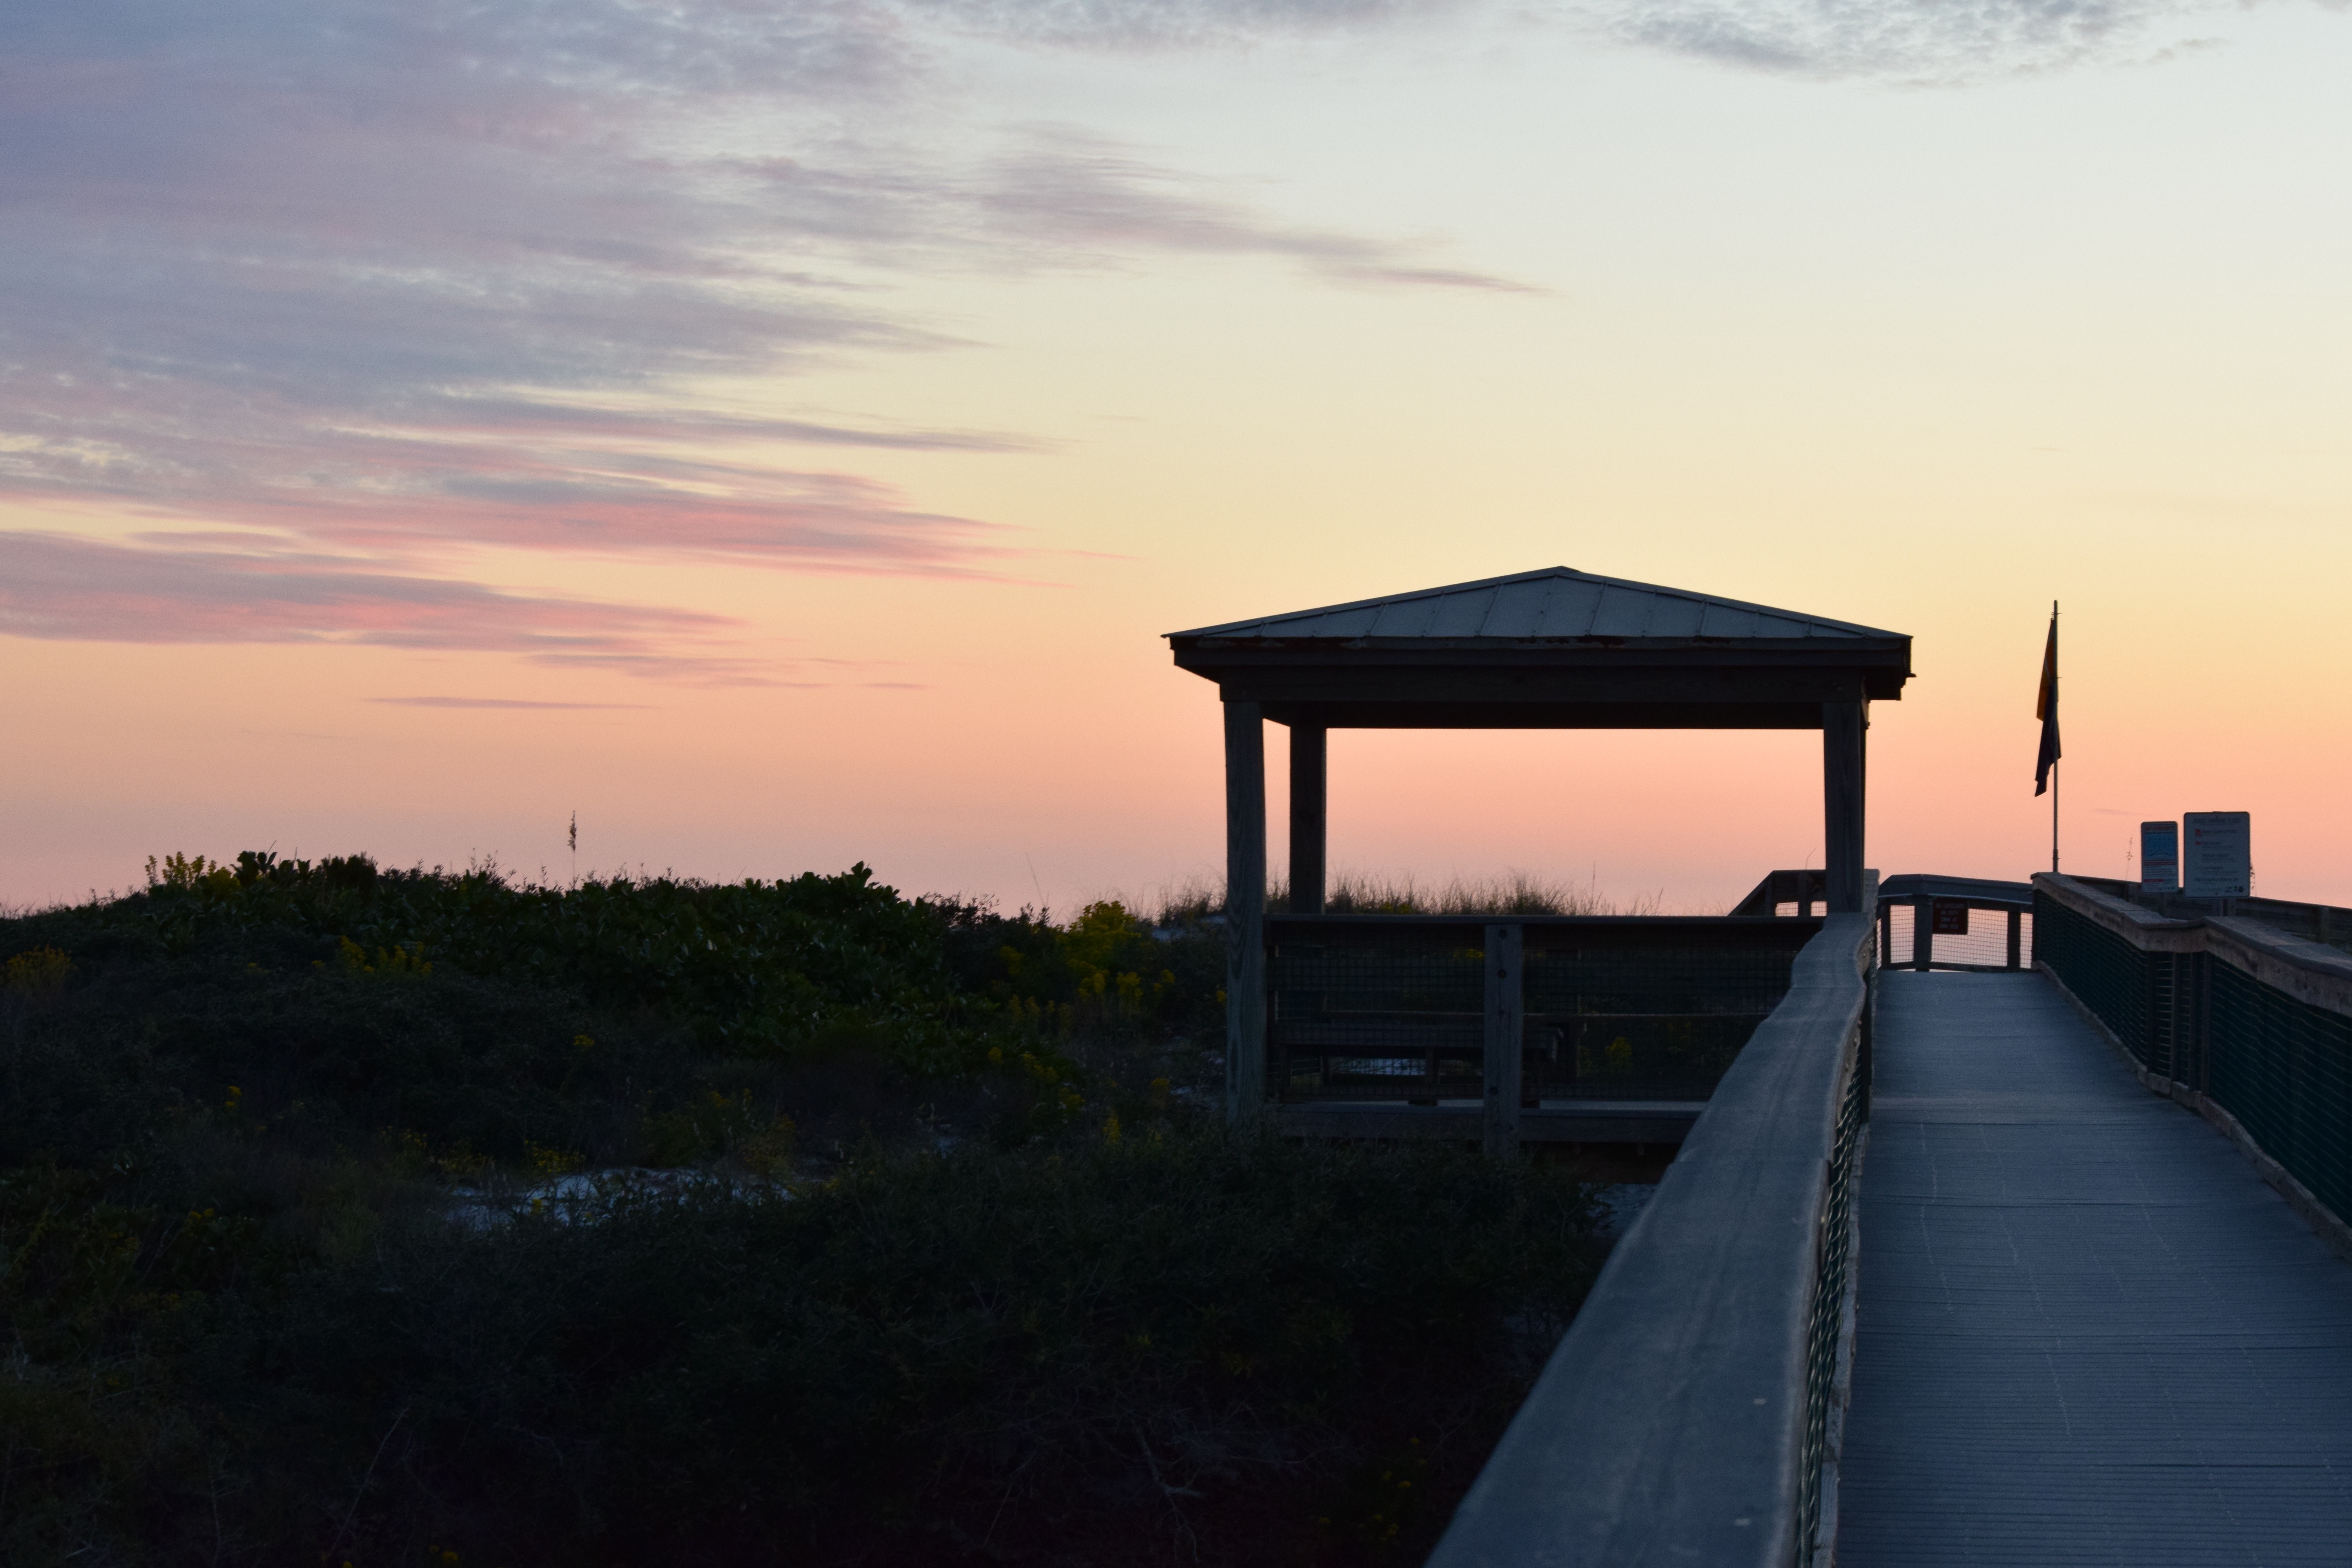
beach, sea, coast, ocean, horizon, cloud, sky, sun, sunrise, sunset, sunlight, morning, dawn, dusk, evening, reflection, atmospheric phenomenon